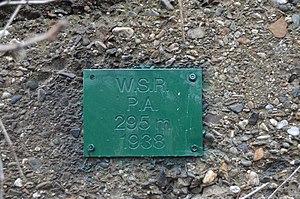
Ancien puits d'aération du charbonnage de Basse Ransy à fr:Vaux-sous-Chèvremont, Belgique
La Société anonyme du Charbonnage de la Basse Ransy est une ancienne société d'exploitation de charbonnages de la région belge de Liège.